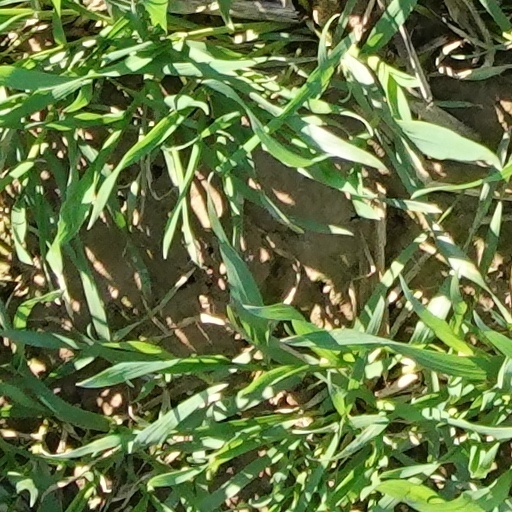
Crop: wheat